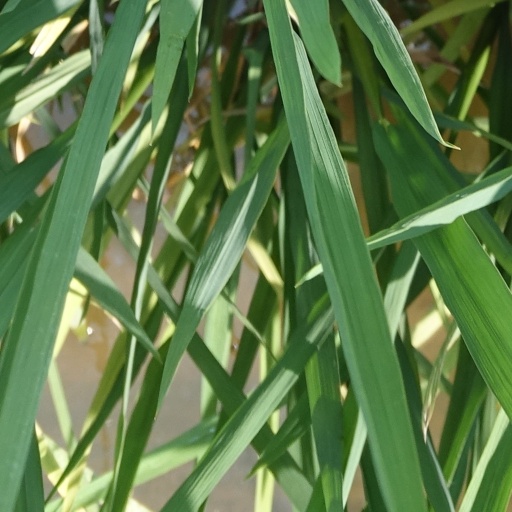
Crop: rice